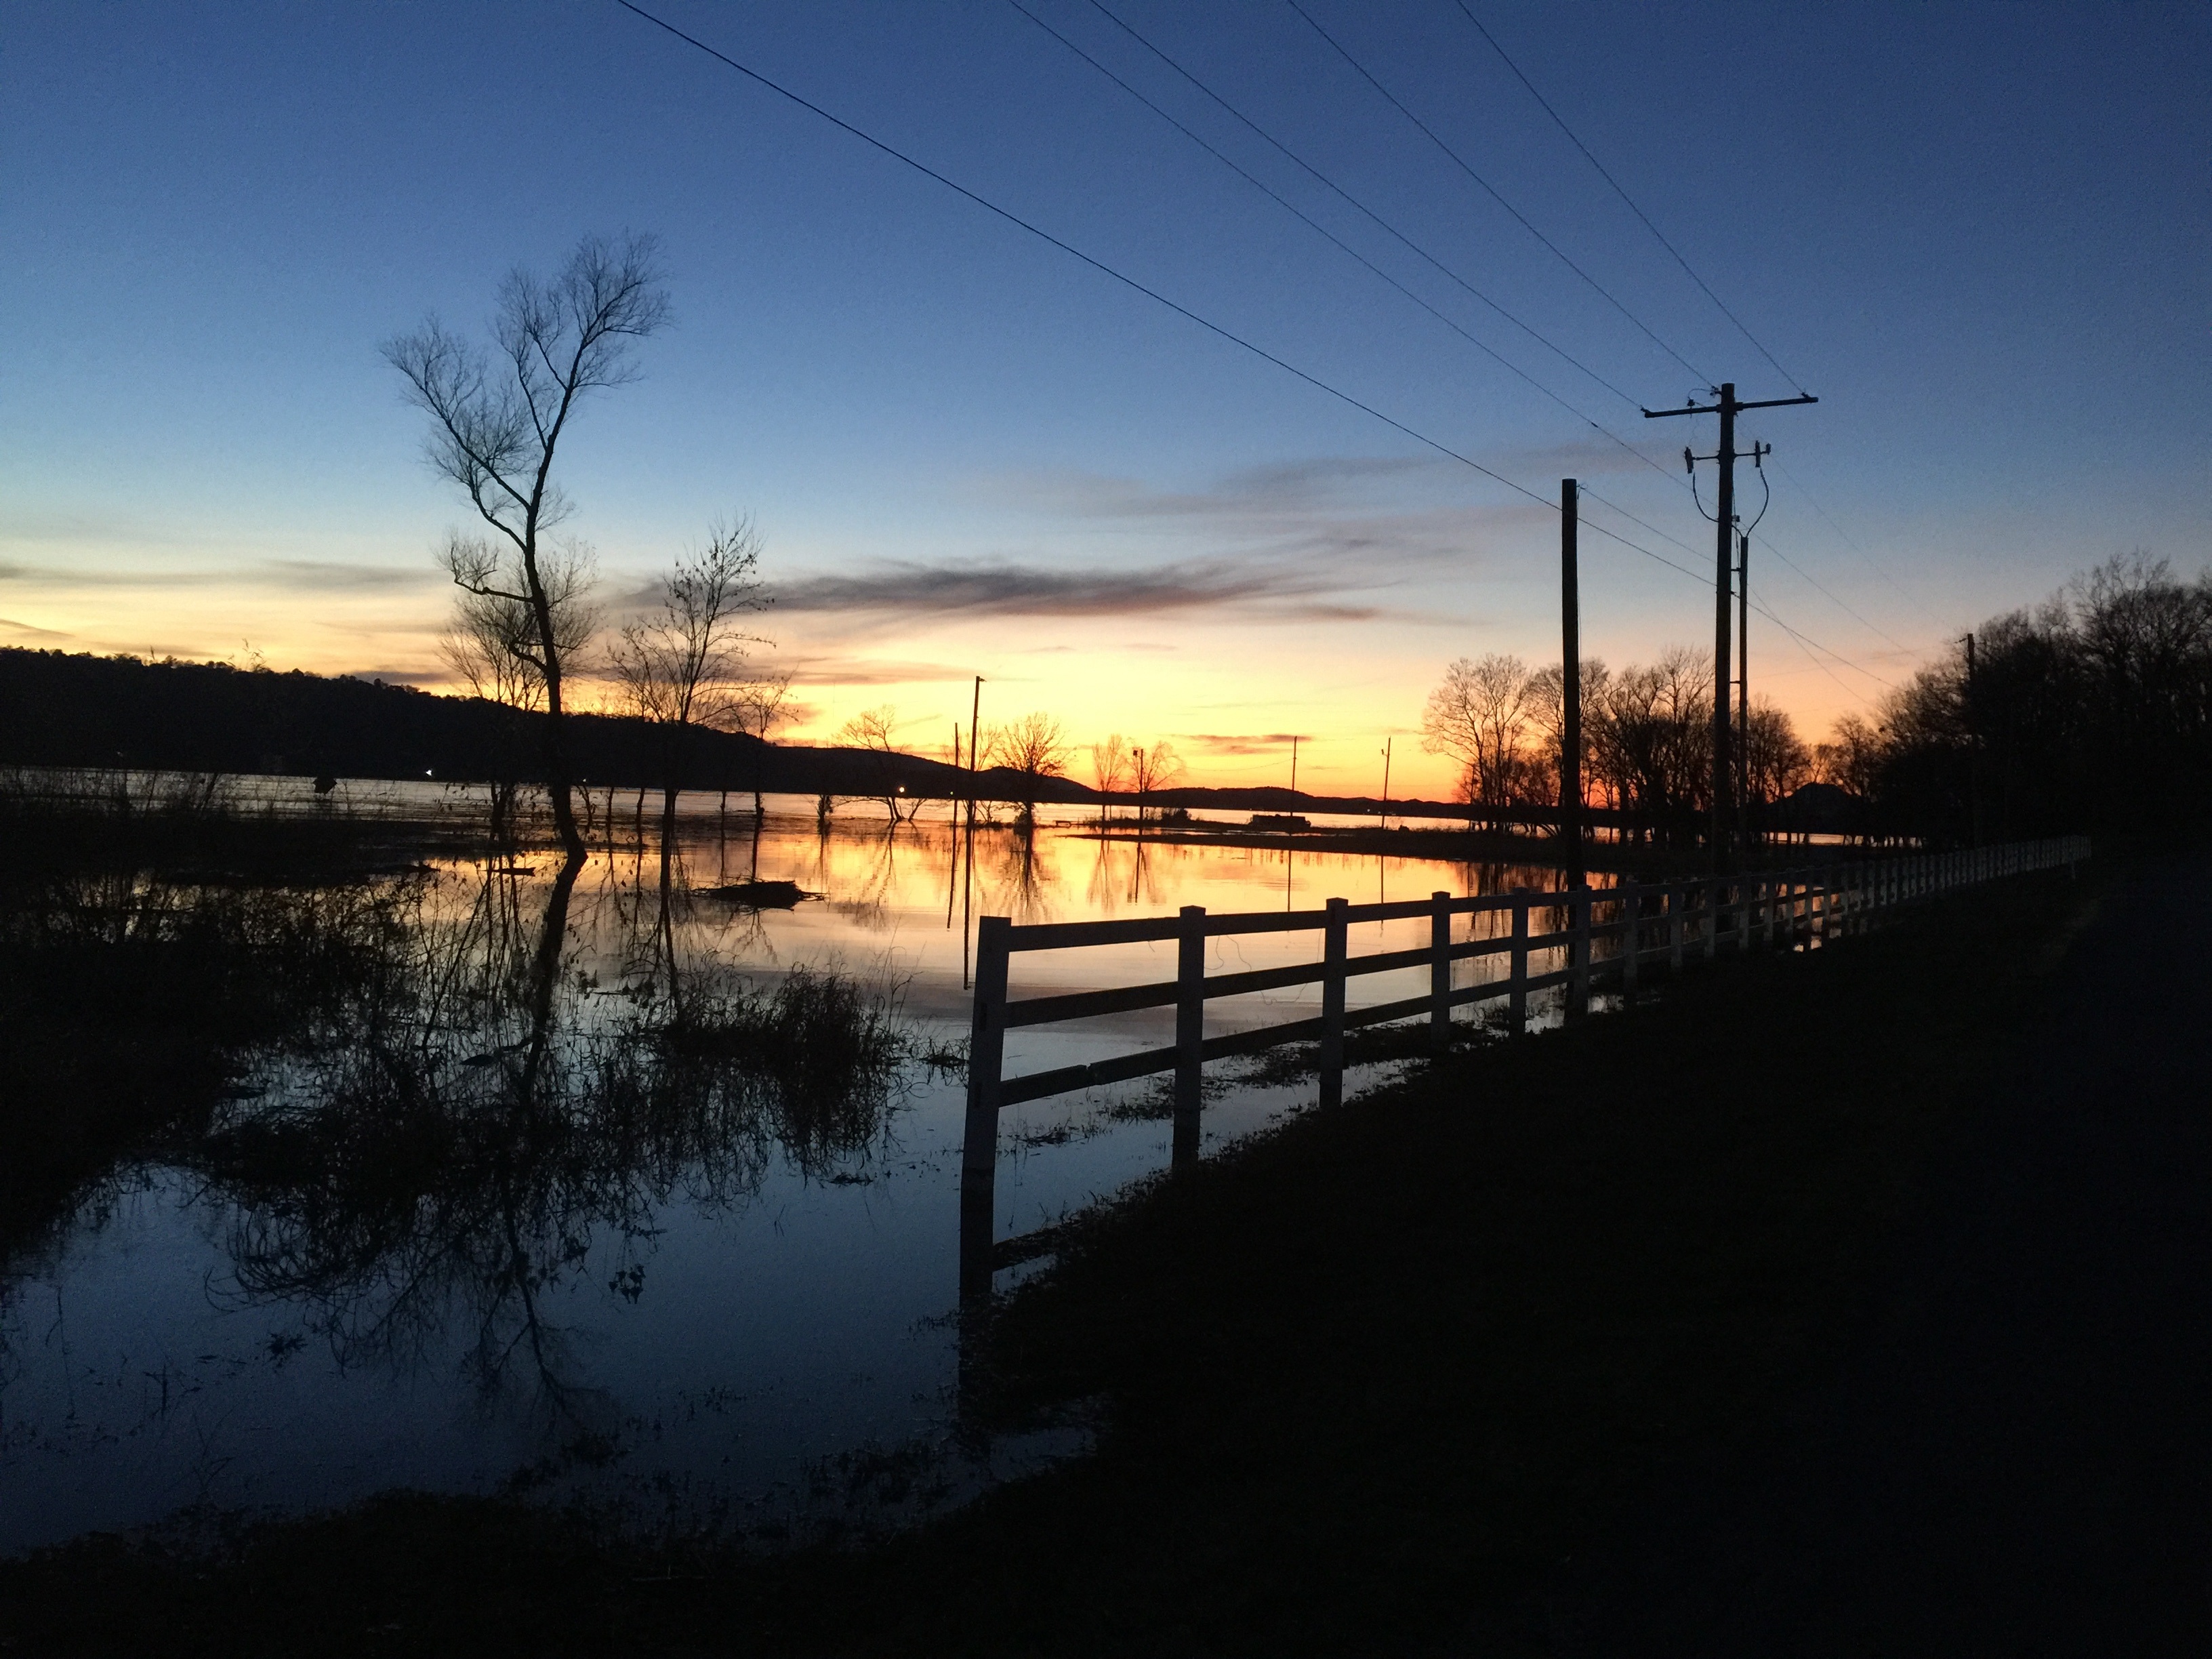
horizon, cloud, sky, sun, sunrise, sunset, sunlight, morning, dawn, river, dusk, evening, reflection, atmospheric phenomenon